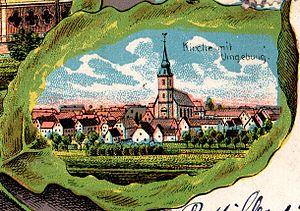
Bettviller est une commune française située dans le département de la Moselle, en Lorraine, dans la région administrative Grand Est. Le village fait partie du pays de Bitche et du bassin de vie de la Moselle-Est.
L'église Saint-Martin se situe dans la commune de Bettviller et le département français de la Moselle.